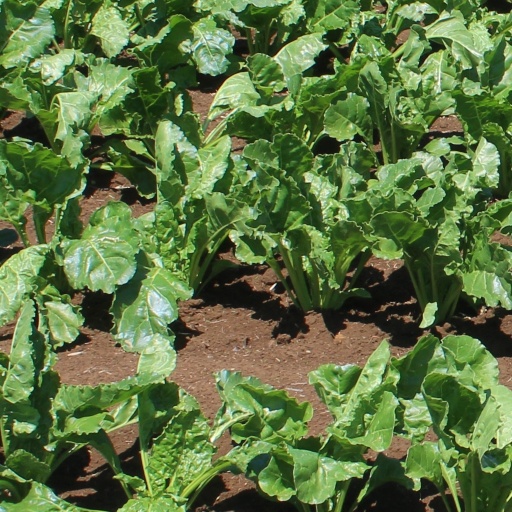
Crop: sugar beet